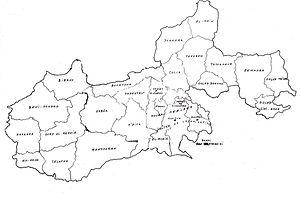
Commune Mixte des Bibans
La commune mixte est une ancienne circonscription territoriale française ayant existé en France d'outre-mer pendant la période coloniale en Algérie française ainsi que dans plusieurs autres colonies.